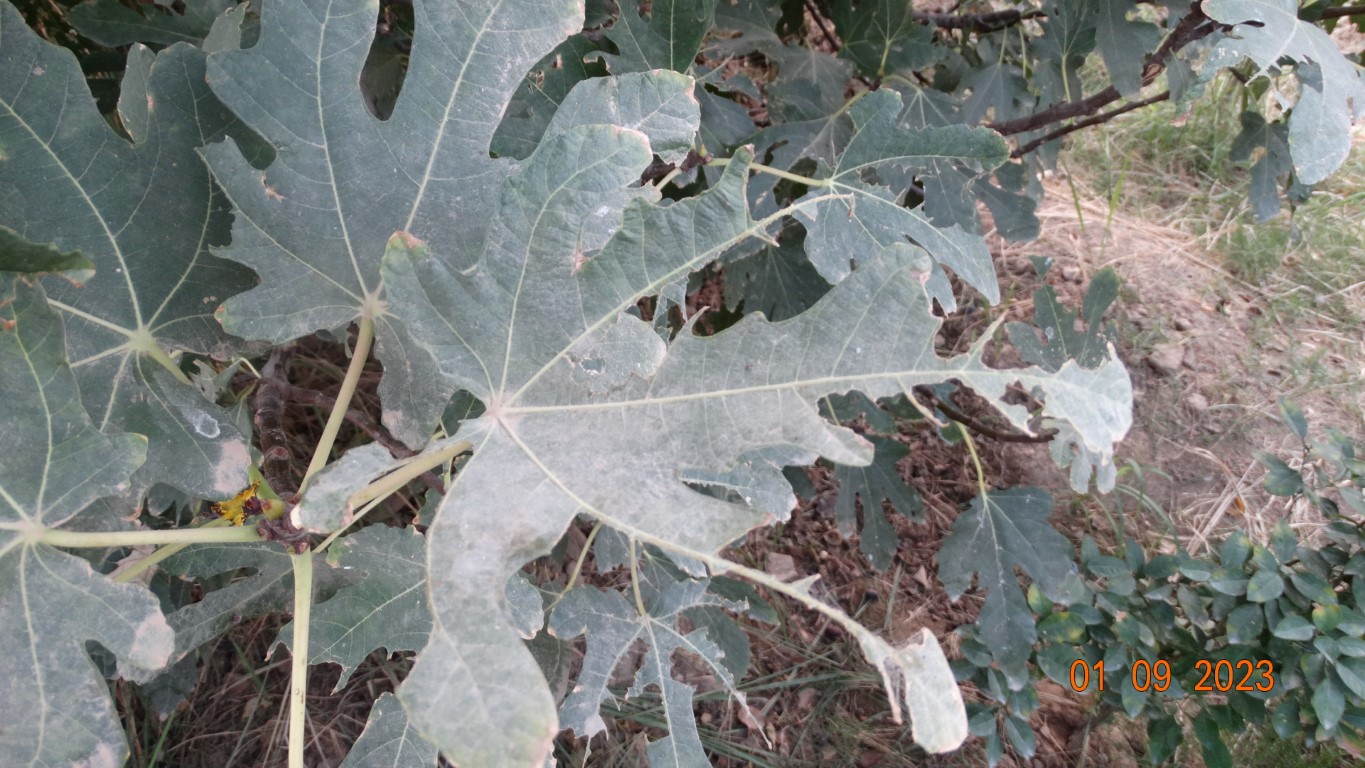
Label: infected